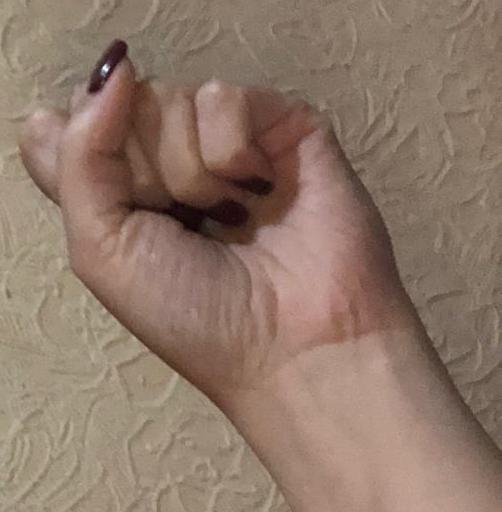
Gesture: fist